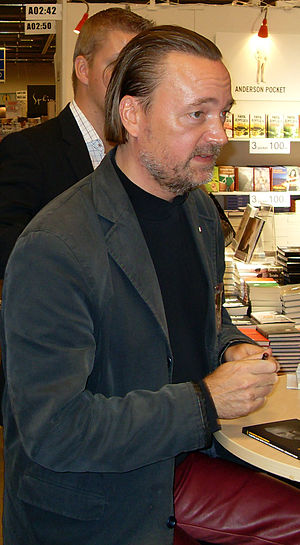
Christer Hermansson
Christer Hermansson på Bok- & Biblioteksmässan i Göteborg 2008
Christer Hermansson er en svensk forfatter og kulturchef i Strängnäs kommune. Han er uddannet fra Forfatterskolen i 1991. Han har desuden studeret socialvidenskab i Göteborg og gået på bibliotekarskolen i Borås.